Reading–Taunton line

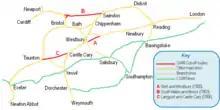
The GWR's cut-off lines to the west of England (shown in red).

The Great Western Railway first ran trains from London to Plymouth in 1848. These trains ran via Bristol. The London and South Western Railway completed the rival West of England line in 1860, which provided a more direct route from London to Exeter. The GWR's longer route via Bristol became nicknamed the "Great Way Round" (after its initials GWR).